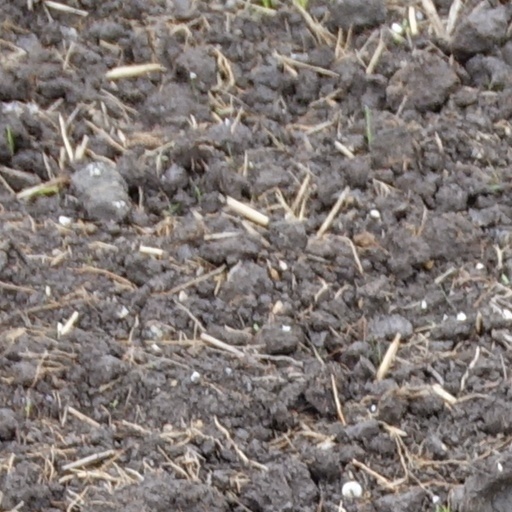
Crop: wheat